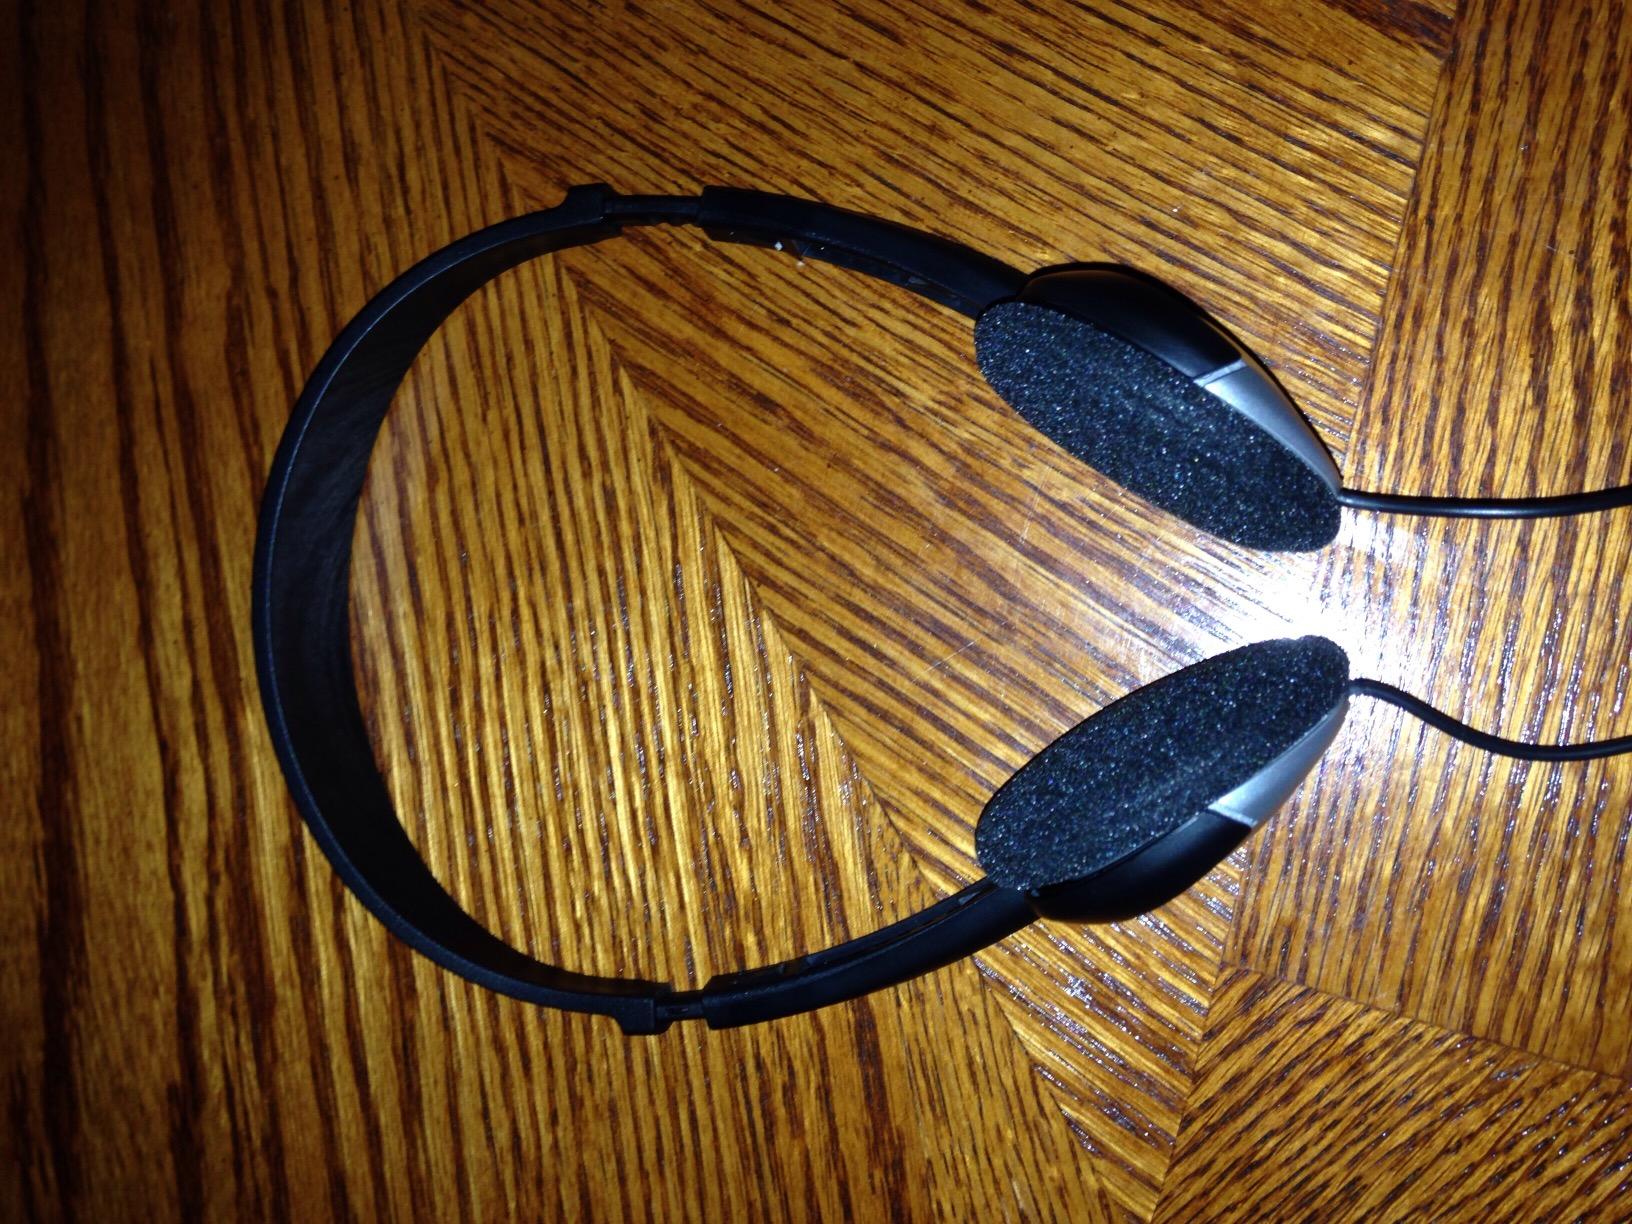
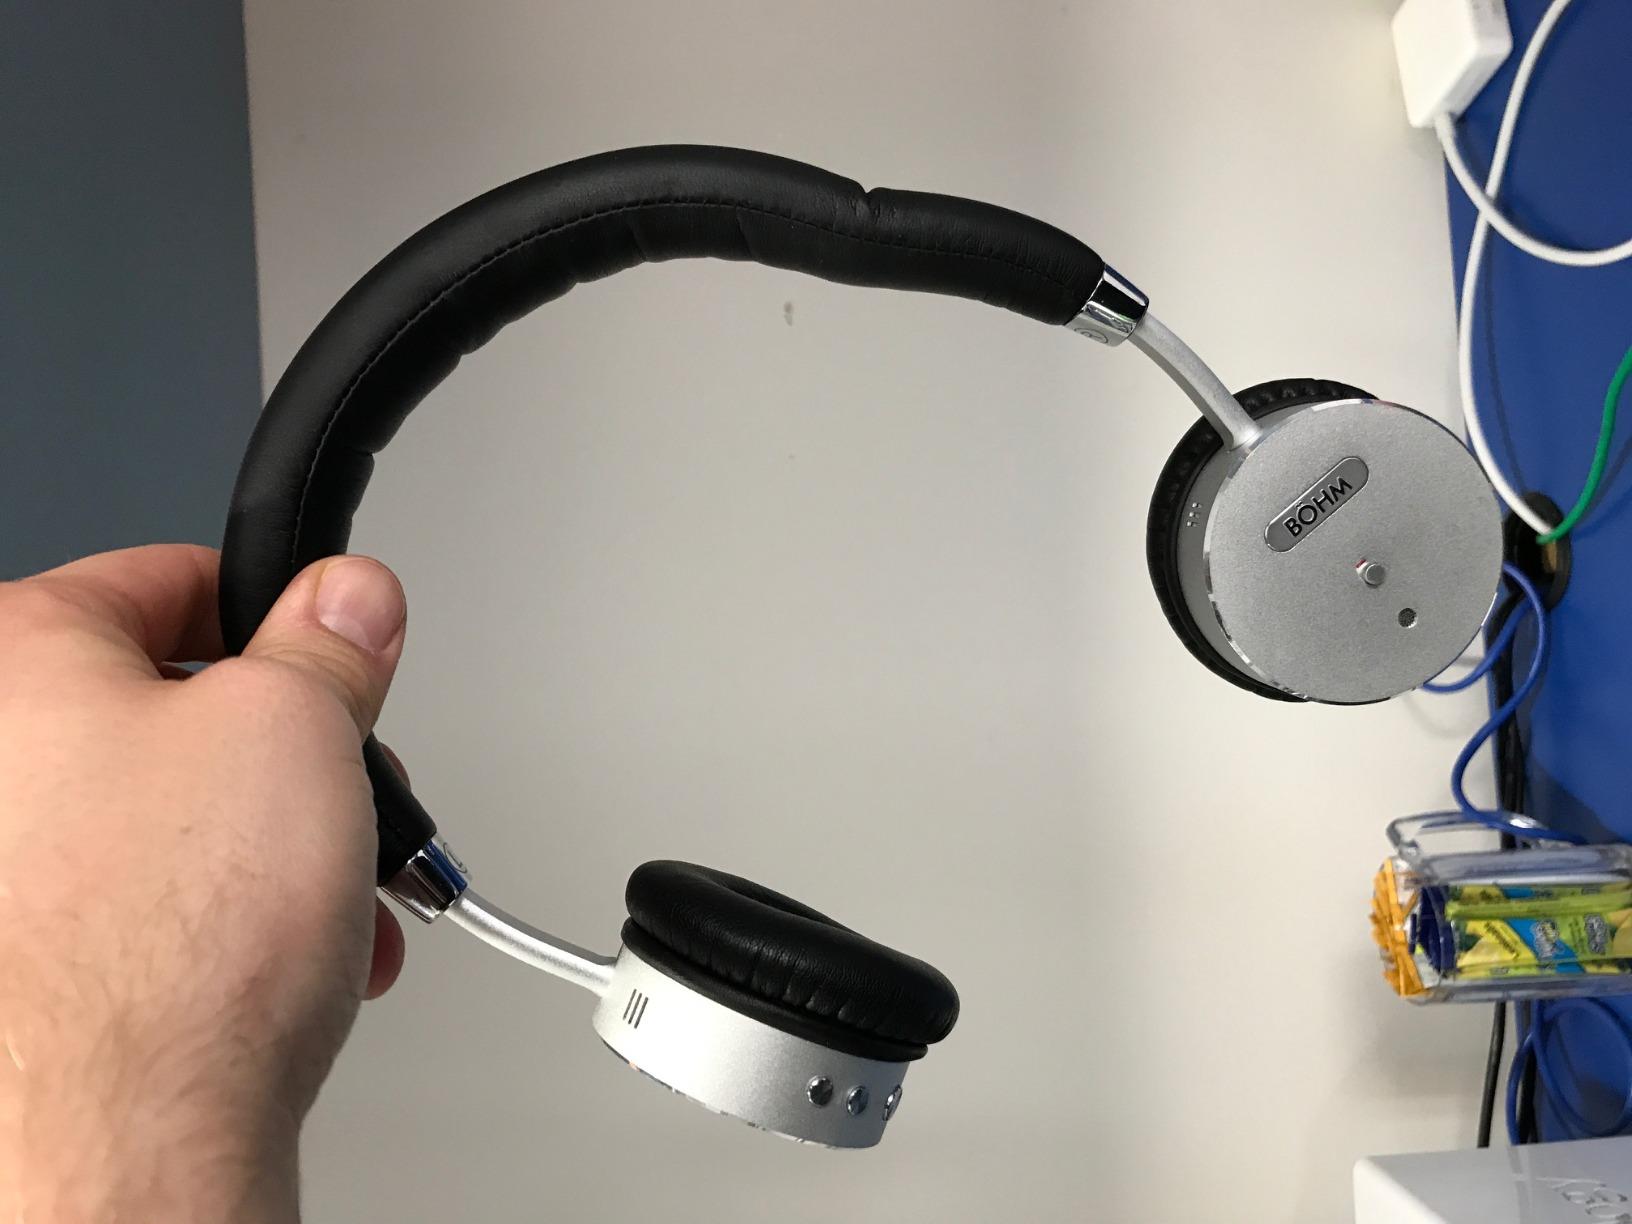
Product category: headphones
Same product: no